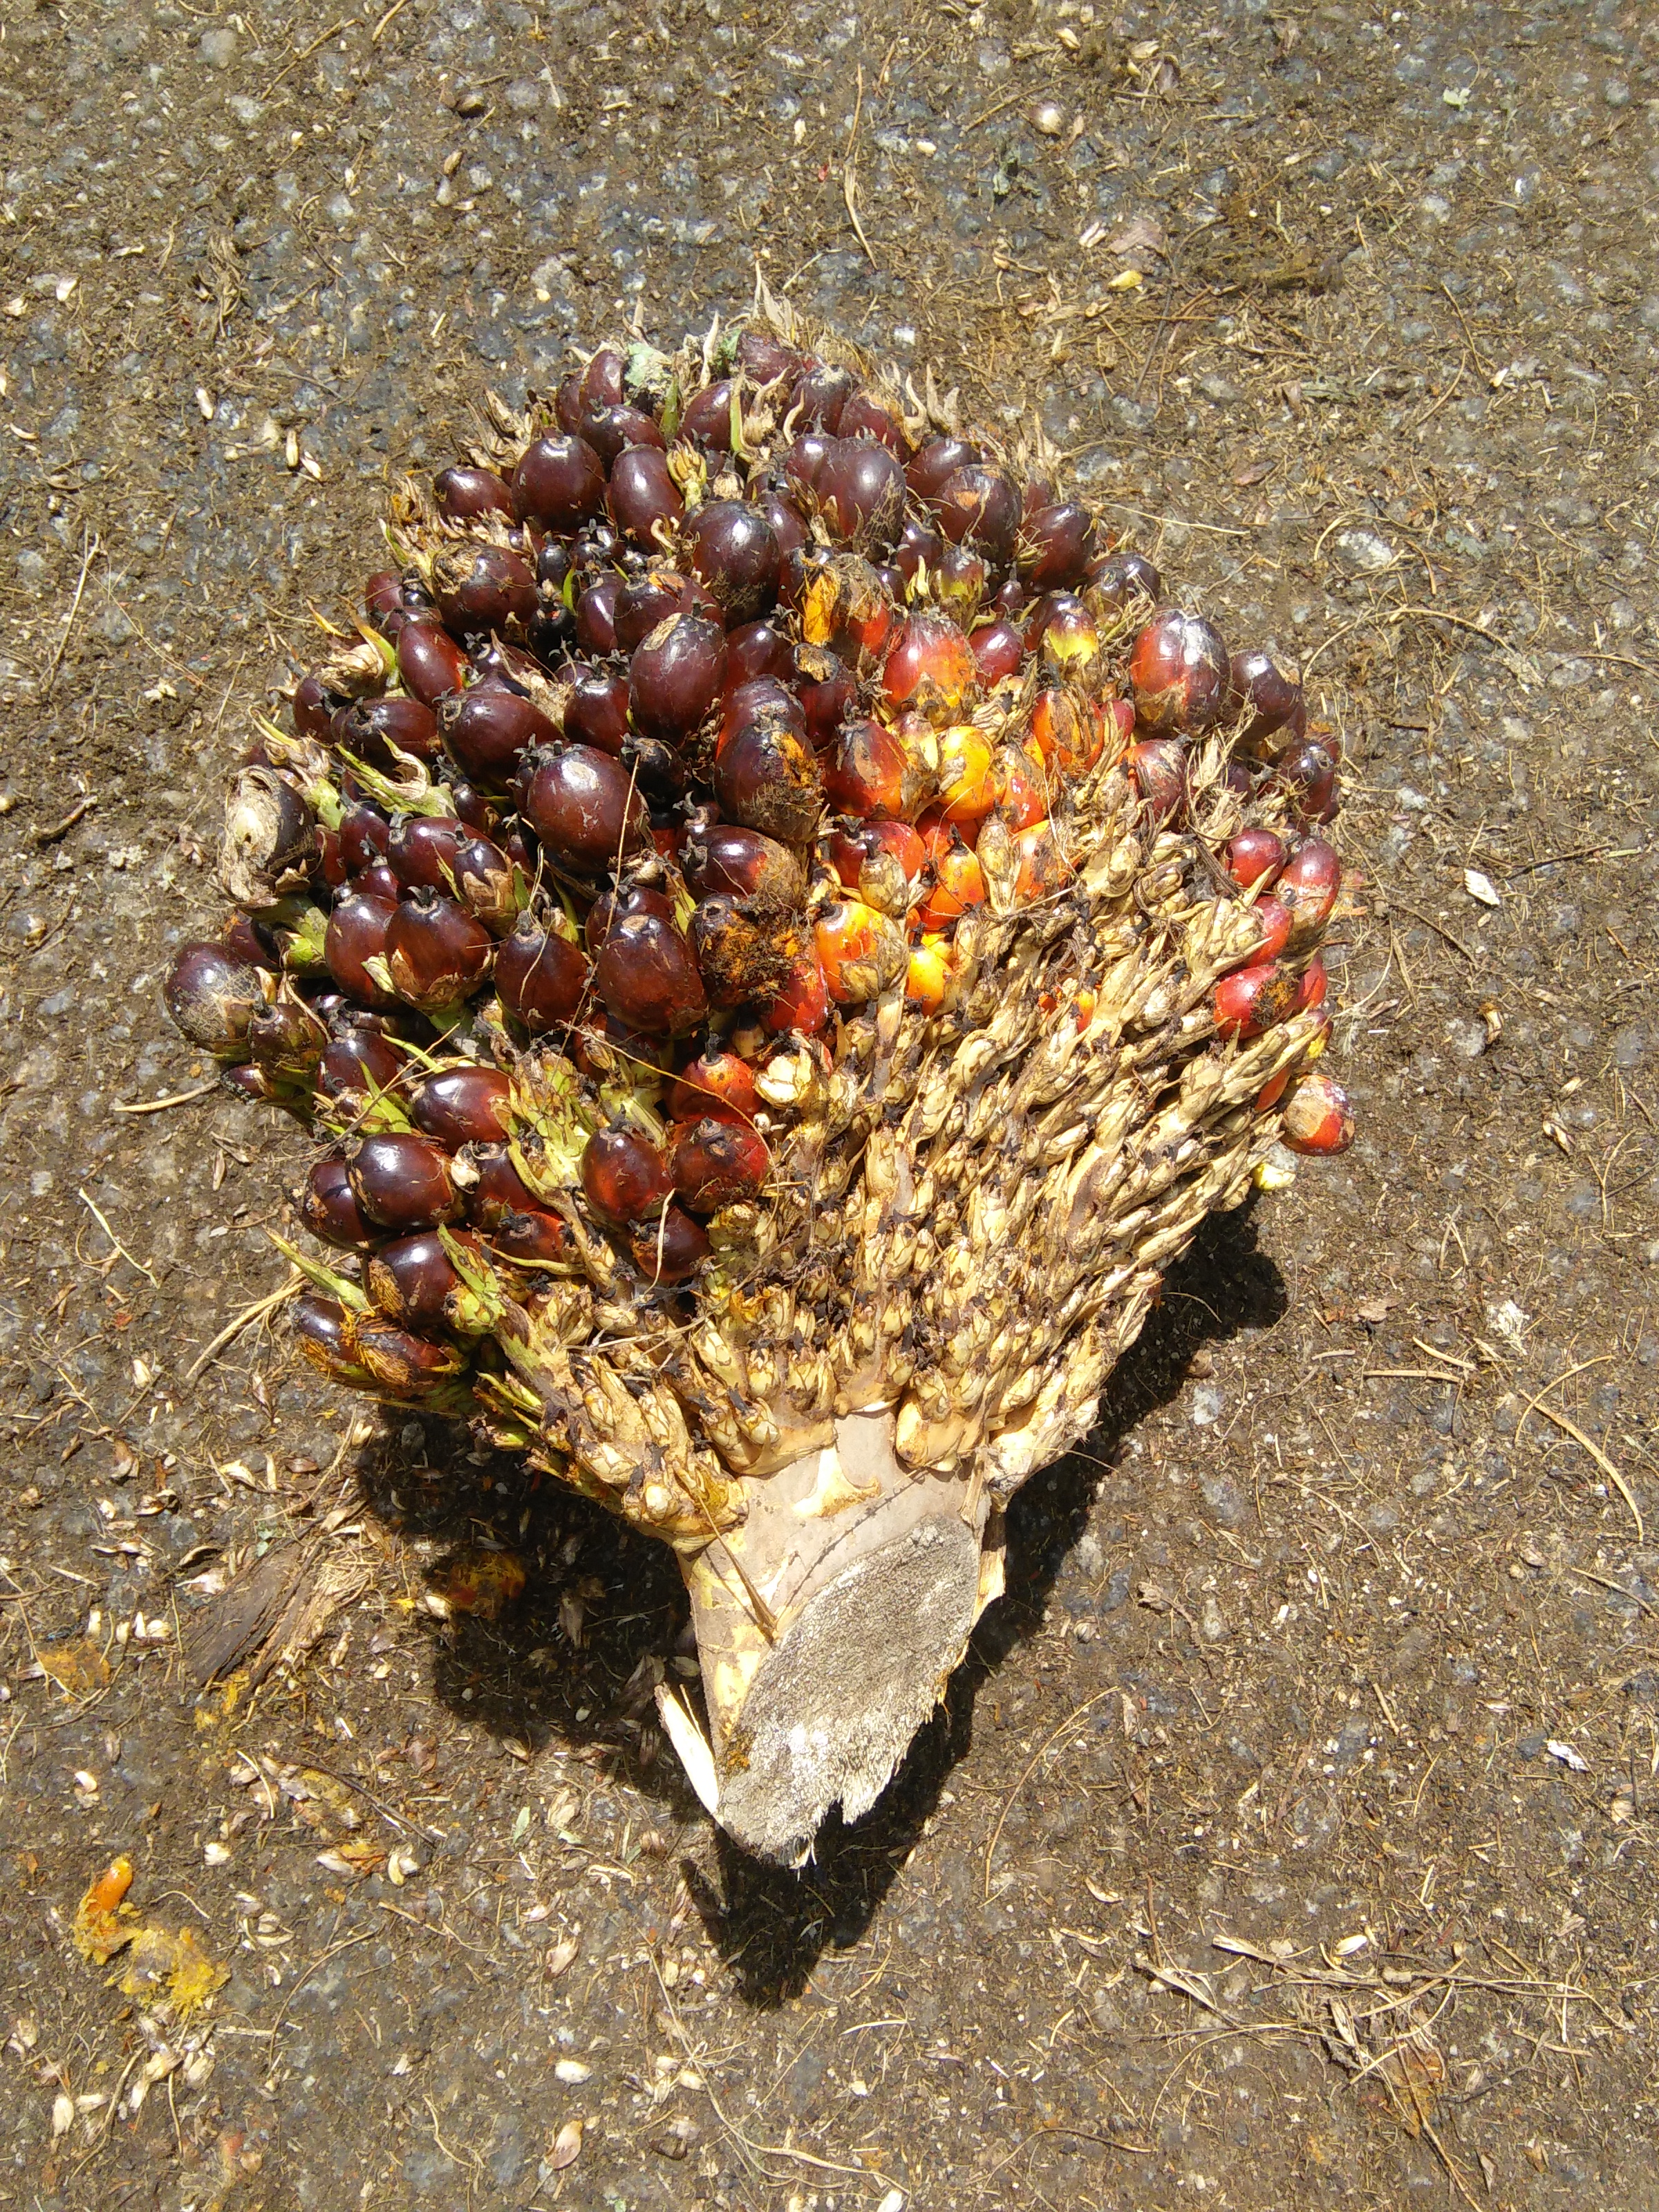
Ripeness: Unripe